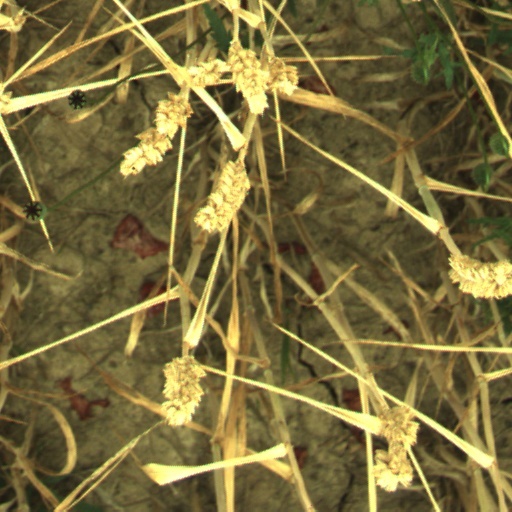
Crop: wheat